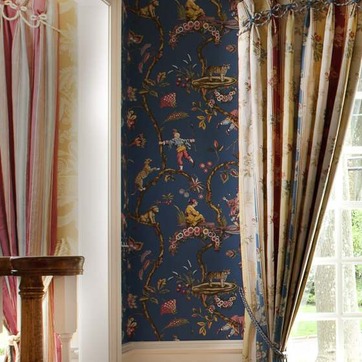
Material: wallpaper